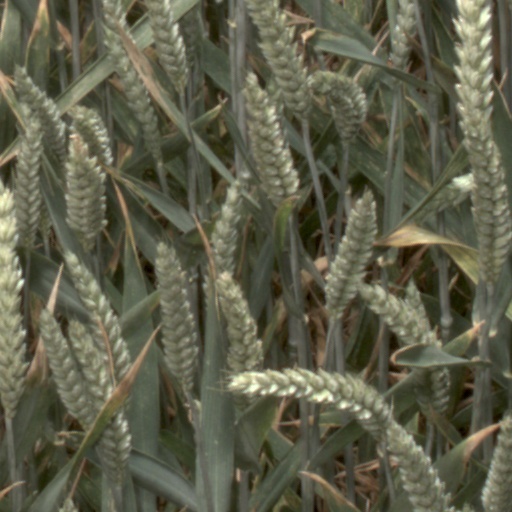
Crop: wheat